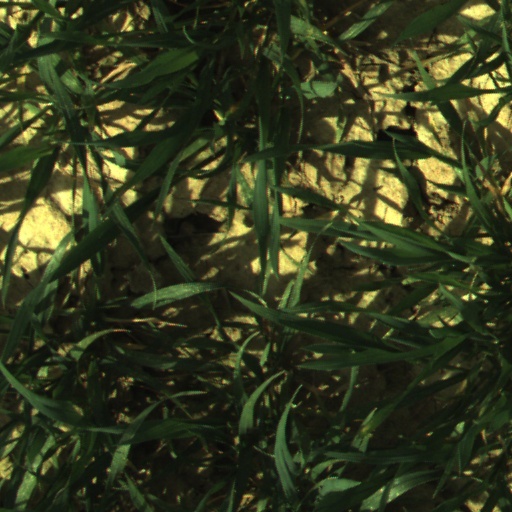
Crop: wheat